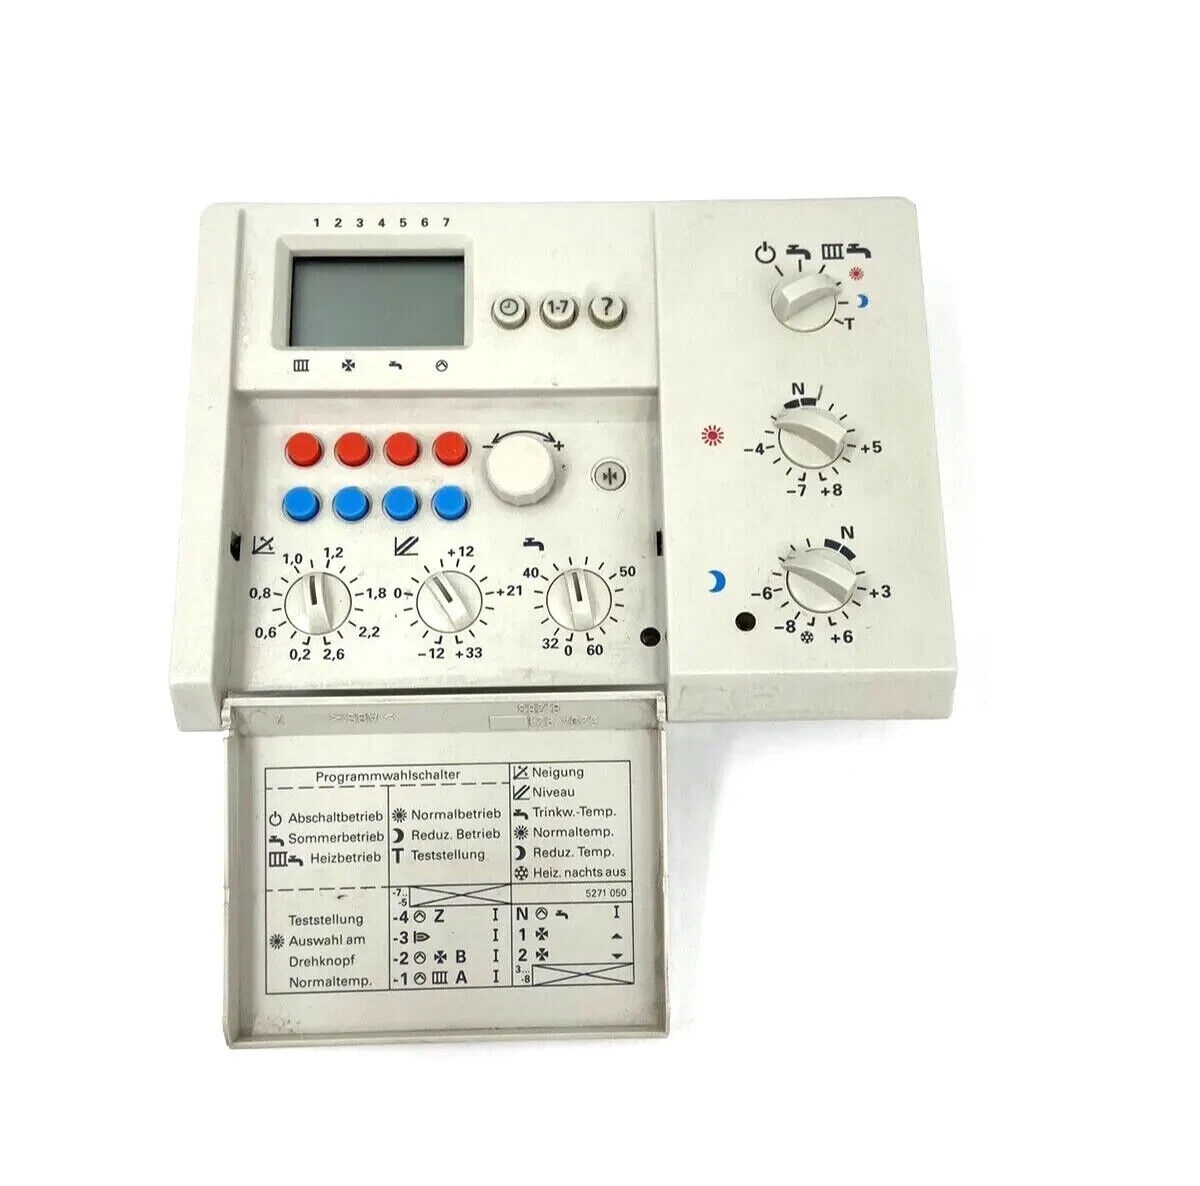
Viessmann Standard Bedieneinheit BES 7450155
Nach §25a UStG wird keine Umsatzsteuer ausgewiesen. Hersteller: Modell: Zustand: Gebraucht, voll funktionsfähig. Bei Fragen steht ihnen unser Team jederzeit zur Verfügung.
Brand: Viessmann
Category: Hardware > Heating, Ventilation & Air Conditioning > HVAC Controls > Control Panels